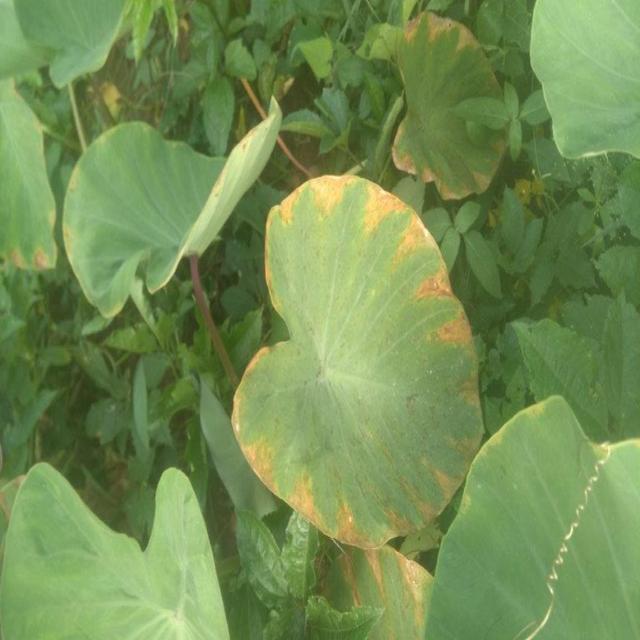
Label: Mid_Blight